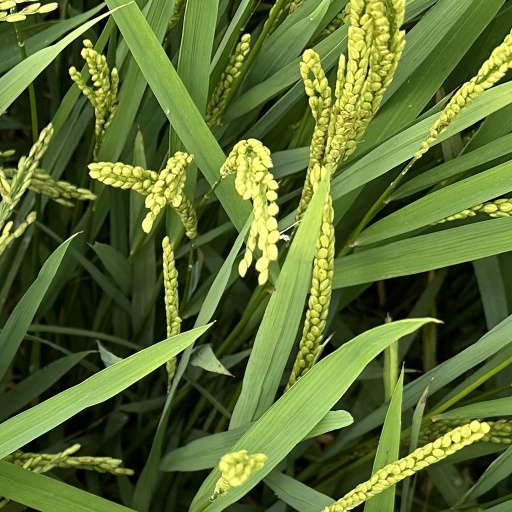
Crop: rice